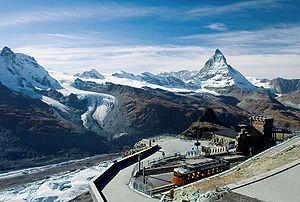
Le chemin de fer du Gornergrat, en allemand Gornergrat Bahn, fonctionne en Suisse sur une ligne de chemin de fer à crémaillère reliant Zermatt au Gornergrat dans la région du massif du Mont-Rose.